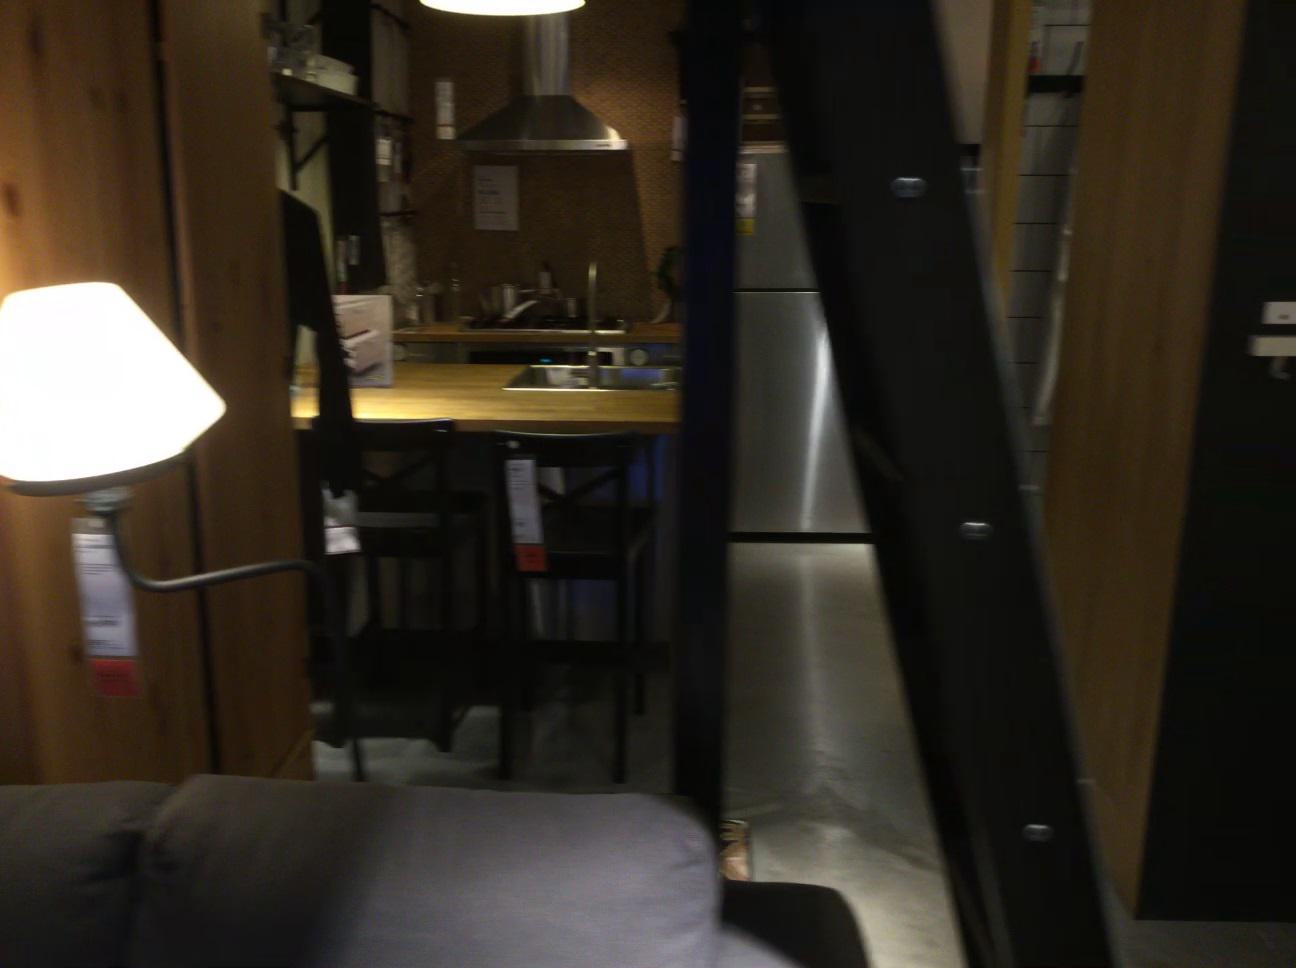
Question: Is the shelf right of the clothes from the second object's perspective? Final answer should be yes or no.
Answer: Yes